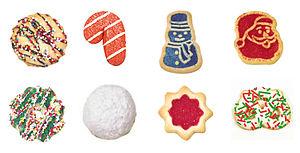
Les biscuits de Noël sont des assortiments de petites pâtisseries, préparées traditionnellement durant les fêtes de fin d'année, dans les pays germaniques et nombreux pays et régions du monde.